Arthur Coningham (cricketer)

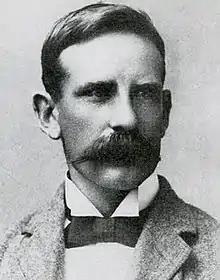

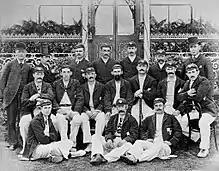
Coningham pictured middle (front row) with the 1893 Australia national cricket team

Arthur Coningham ( 14 July 1863 – 13 June 1939) was an Australian cricketer who played in one Ashes Test match at Melbourne in 1894 in which he took a wicket with his very first ball. He took 2 for 17 in England's first innings but failed to add to that tally in the second.